Quinn H. Becker

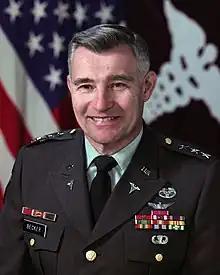

Quinn Henderson Becker (June 11, 1930 – March 13, 2022) was a lieutenant general in the United States Army. He was Surgeon General of the United States Army from February 1985 to May 1988. Becker, who attended Louisiana State University's School of Medicine, was an orthopedic surgeon. He earned a B.S. degree from Northeast Louisiana State College in 1952 and then received his M.D. degree and Army commission in 1956. Before this stint as surgeon general, Becker was commandant of the United States Army Academy of Health Sciences, Deputy Surgeon General of the Army, and Chief Surgeon of the U.S. European Command. He was promoted to lieutenant general in March 1985. Becker died on March 13, 2022, at the age of 91.